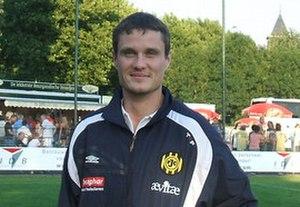
Andres Oper est un footballeur international estonien né le 7 novembre 1977 à Tallinn en RSS d'Estonie. Il est milieu offensif ou attaquant.